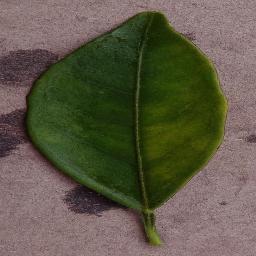
Label: Orange___Haunglongbing_(Citrus_greening)